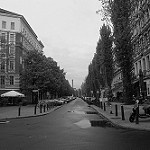
Label: B & W